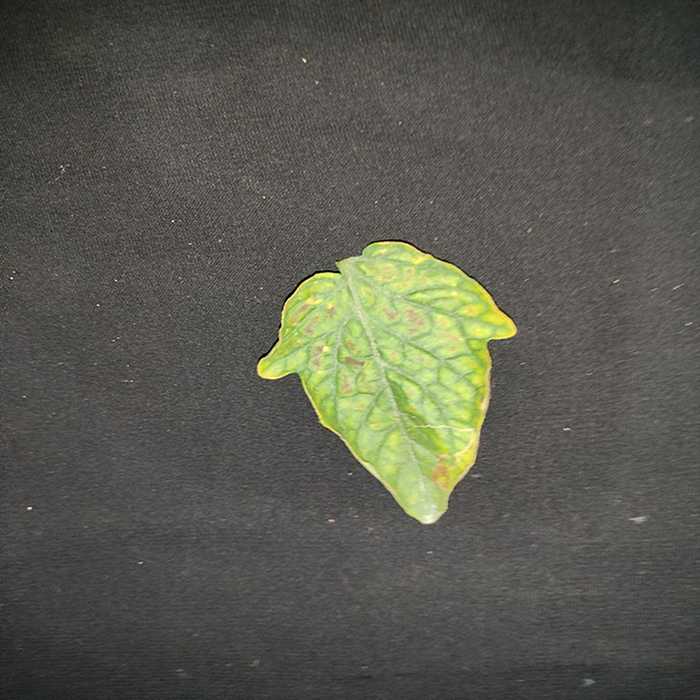
Plant: Tomato
Label: Tomato spotted wilt